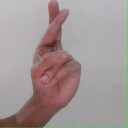
अक्षर: र